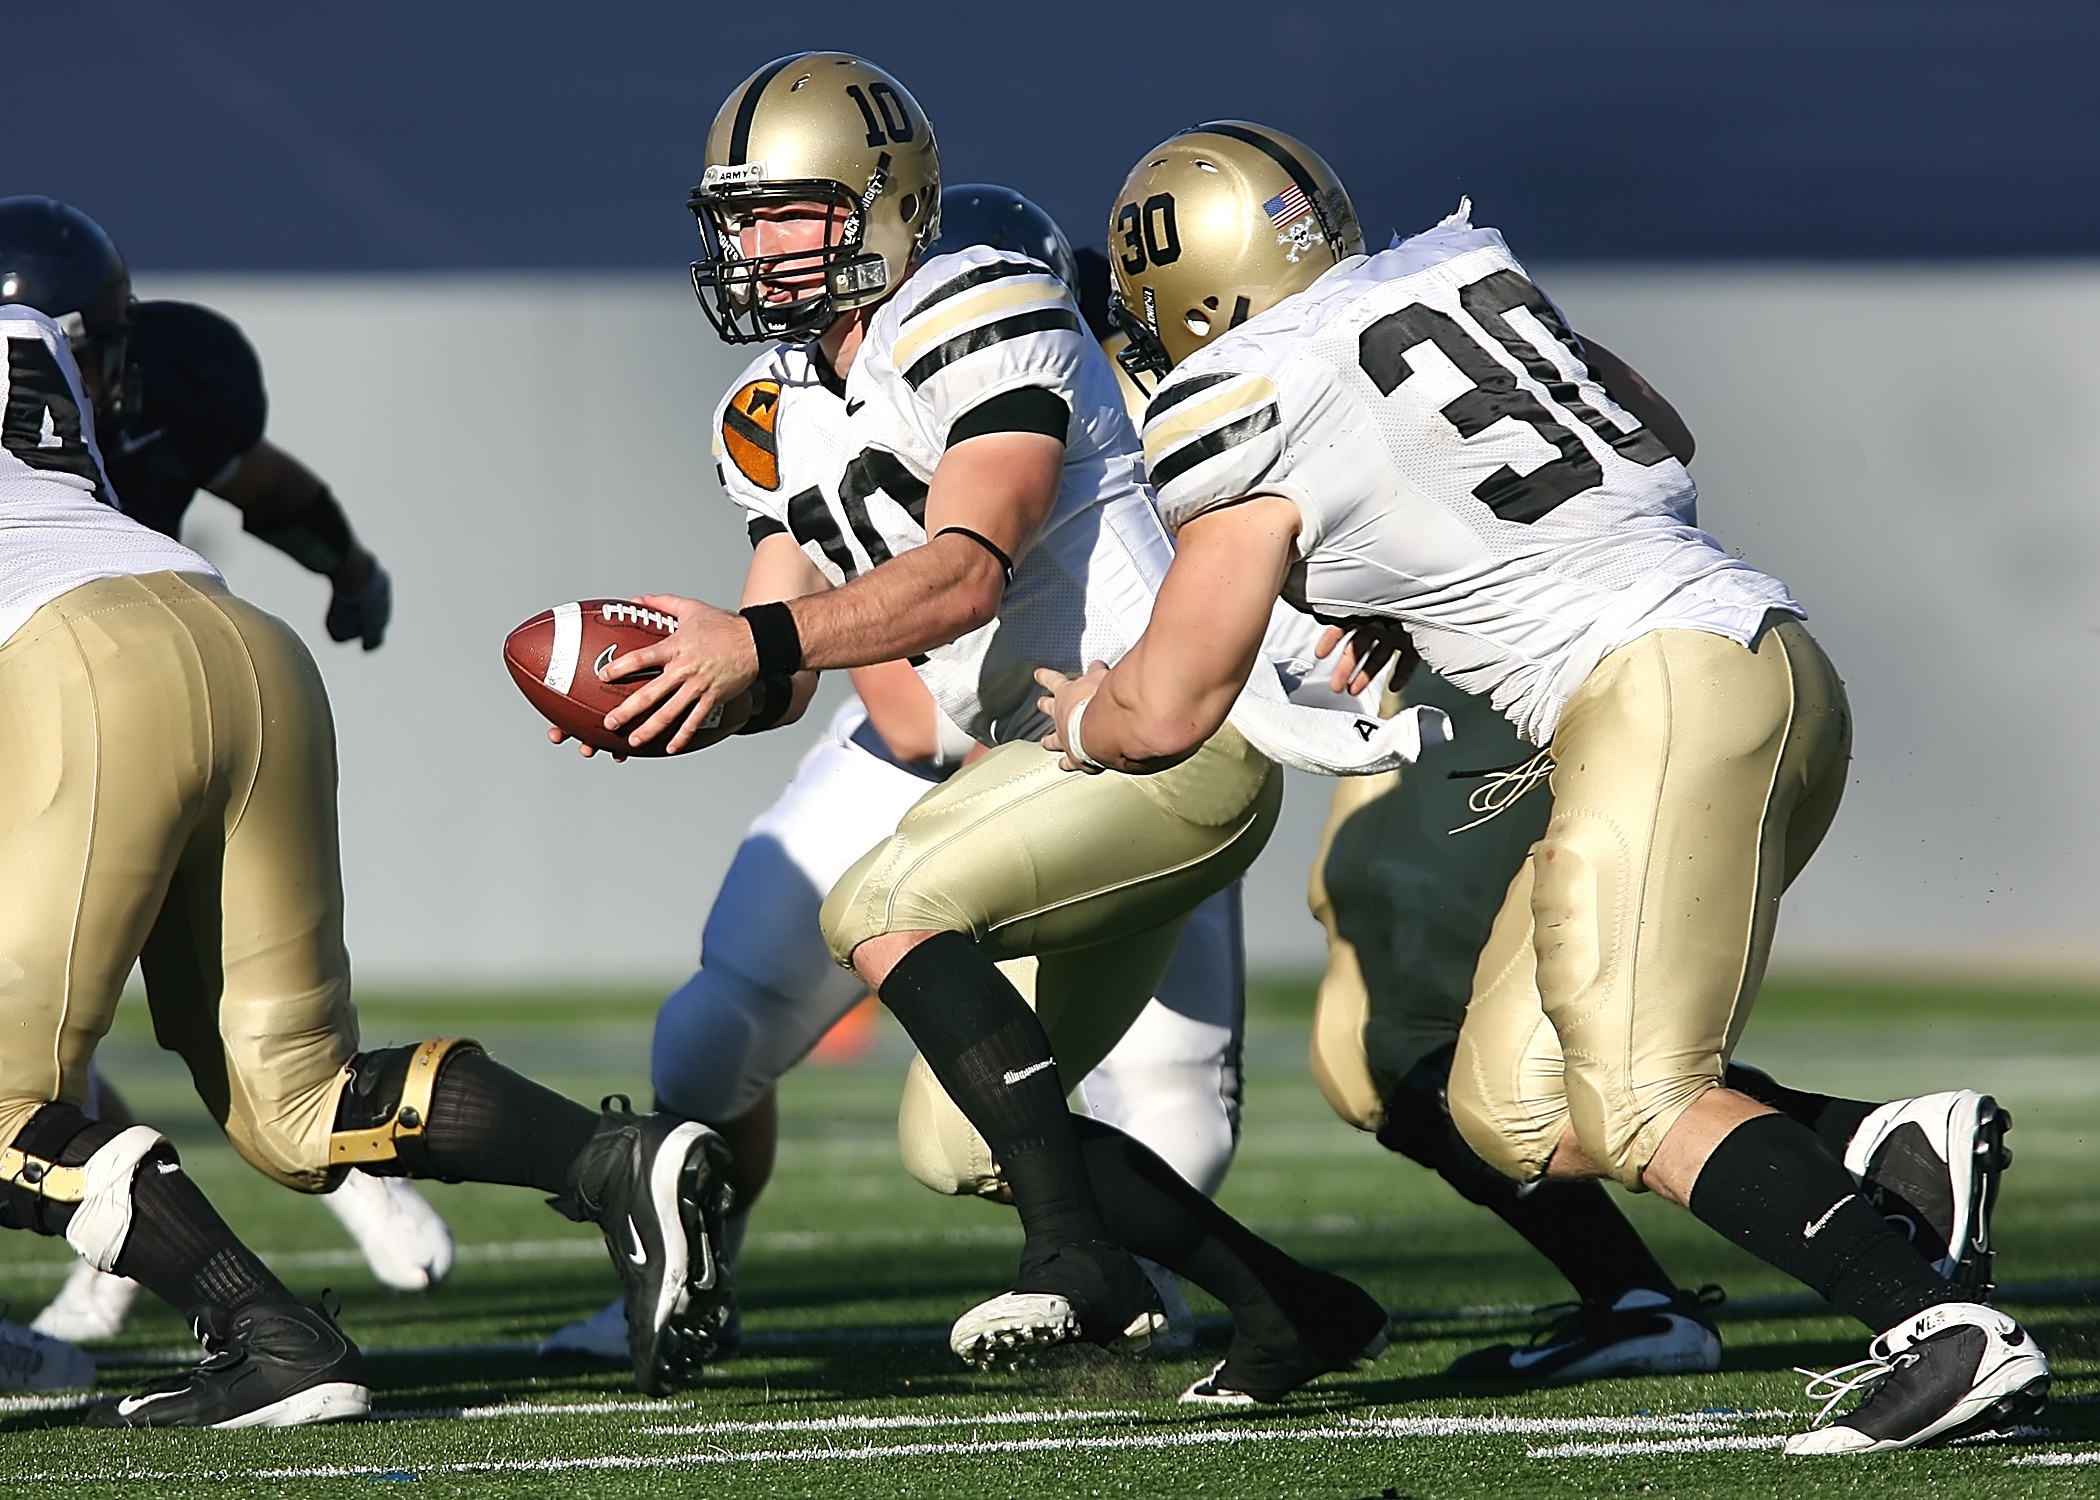
sport, game, running, male, soccer, football, headgear, player, competition, team, american football, sports, back, ball, uniform, college, athlete, touchdown, tackle, handoff, football player, offense, running back, quarterback, canadian football, arena football, football equipment and supplies, gridiron football